Premier Manager 2002/2003 Season

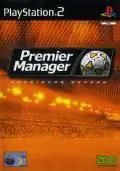
PlayStation 2 cover art

Premier Manager 2002/2003 Season is a football management simulation video game released for PlayStation 2 in 2002 and PC Windows the following year. The game was developed by Runecraft and published by Zoo Digital Publishing, with Tuna Technologies working on the PC port. It is the eight game in the "Premier Manager" series.